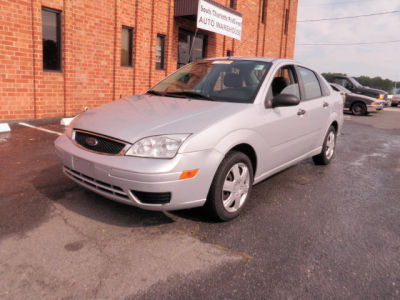
Car model: 2007 Ford Focus Sedan